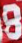
Number: 8